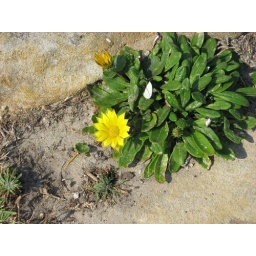
flowers in rock